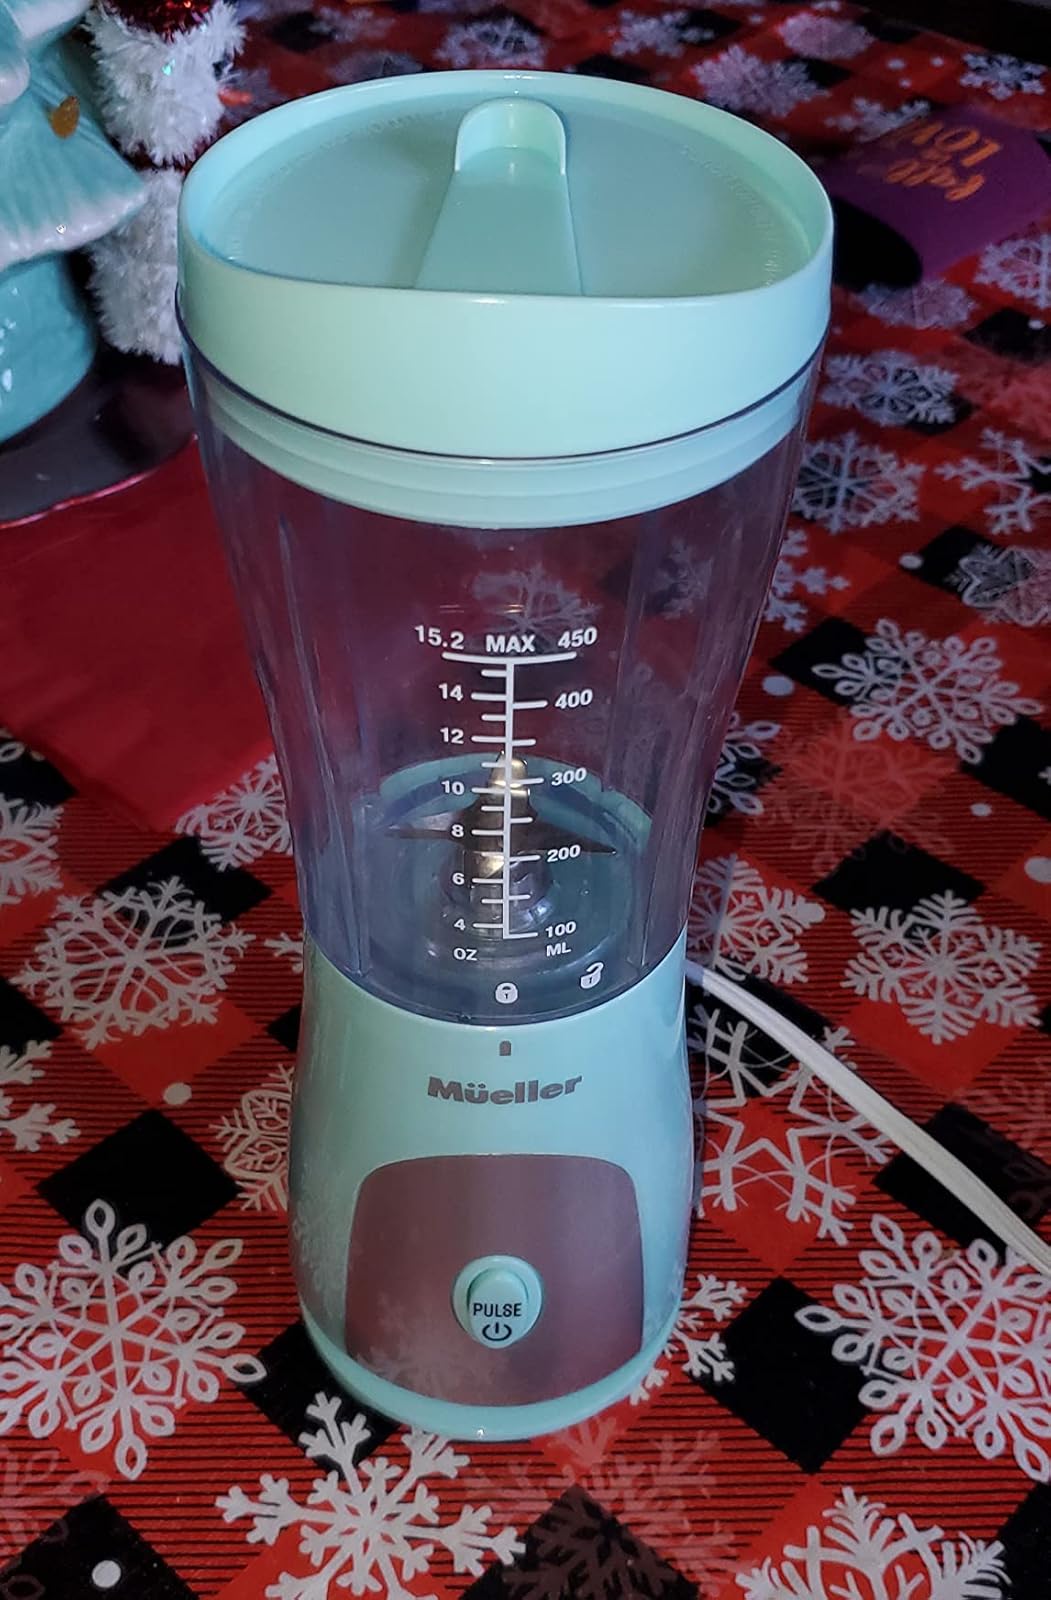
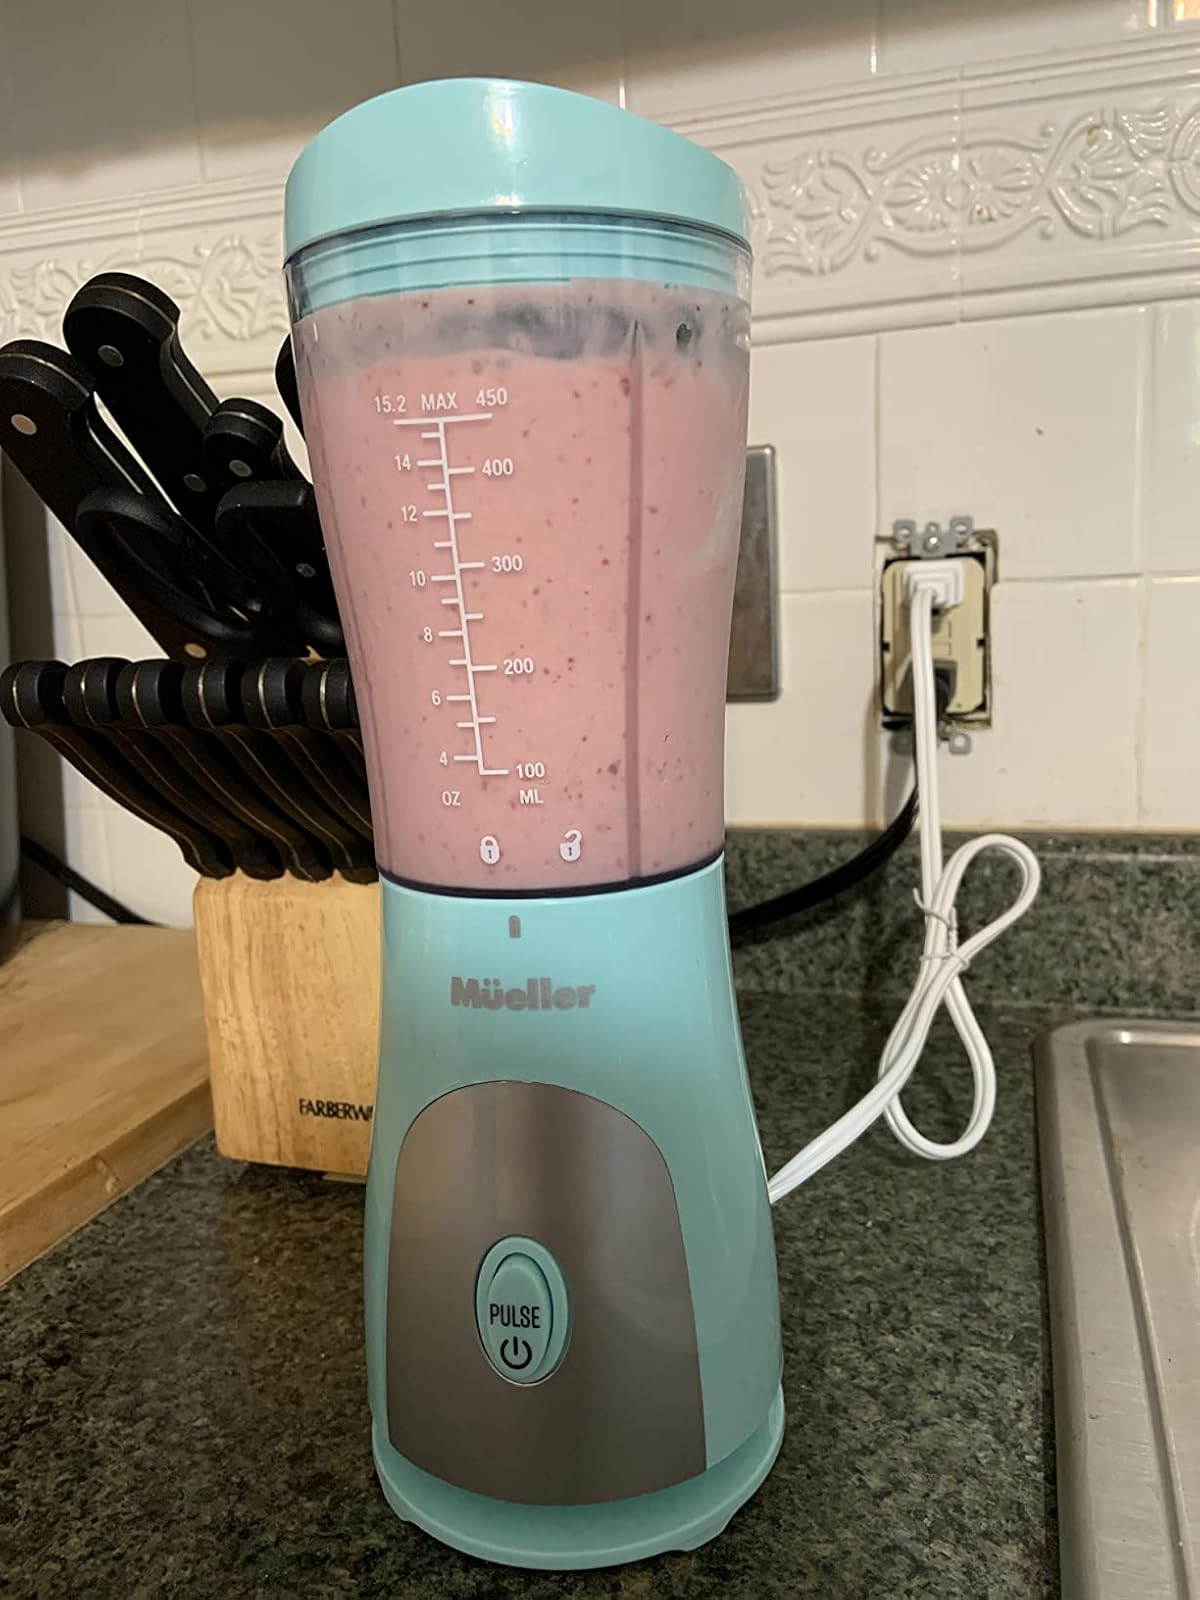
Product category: items_blender
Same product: yes